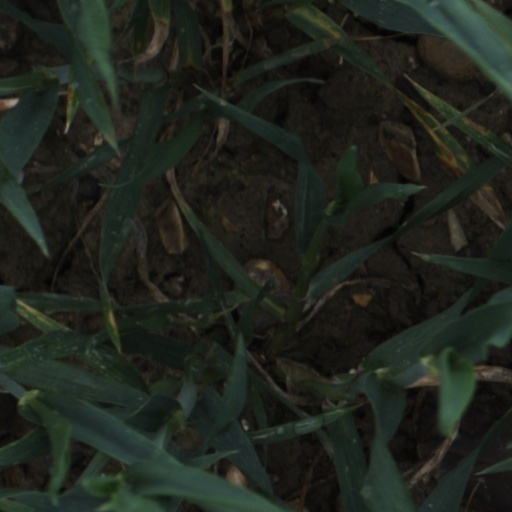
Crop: wheat